Hope Logan

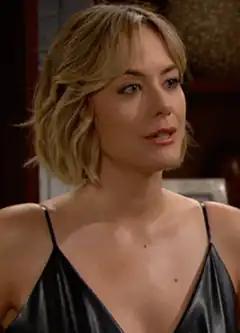
Annika Noelle as Hope Logan

Hope Logan is a fictional character from "The Bold and the Beautiful", an American soap opera on the CBS network. The character was portrayed by several child actors since Hope's introduction in 2002, most notably Rachel and Amanda Pace. In 2010, the role was rapidly aged and recast with actress Kim Matula, who made her first appearance in January 2010. Matula departed the serial as a series regular in December 2014, but she made guest appearances in 2015 and 2016. As of 2018, the role is portrayed by Annika Noelle.